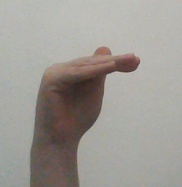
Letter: khaa